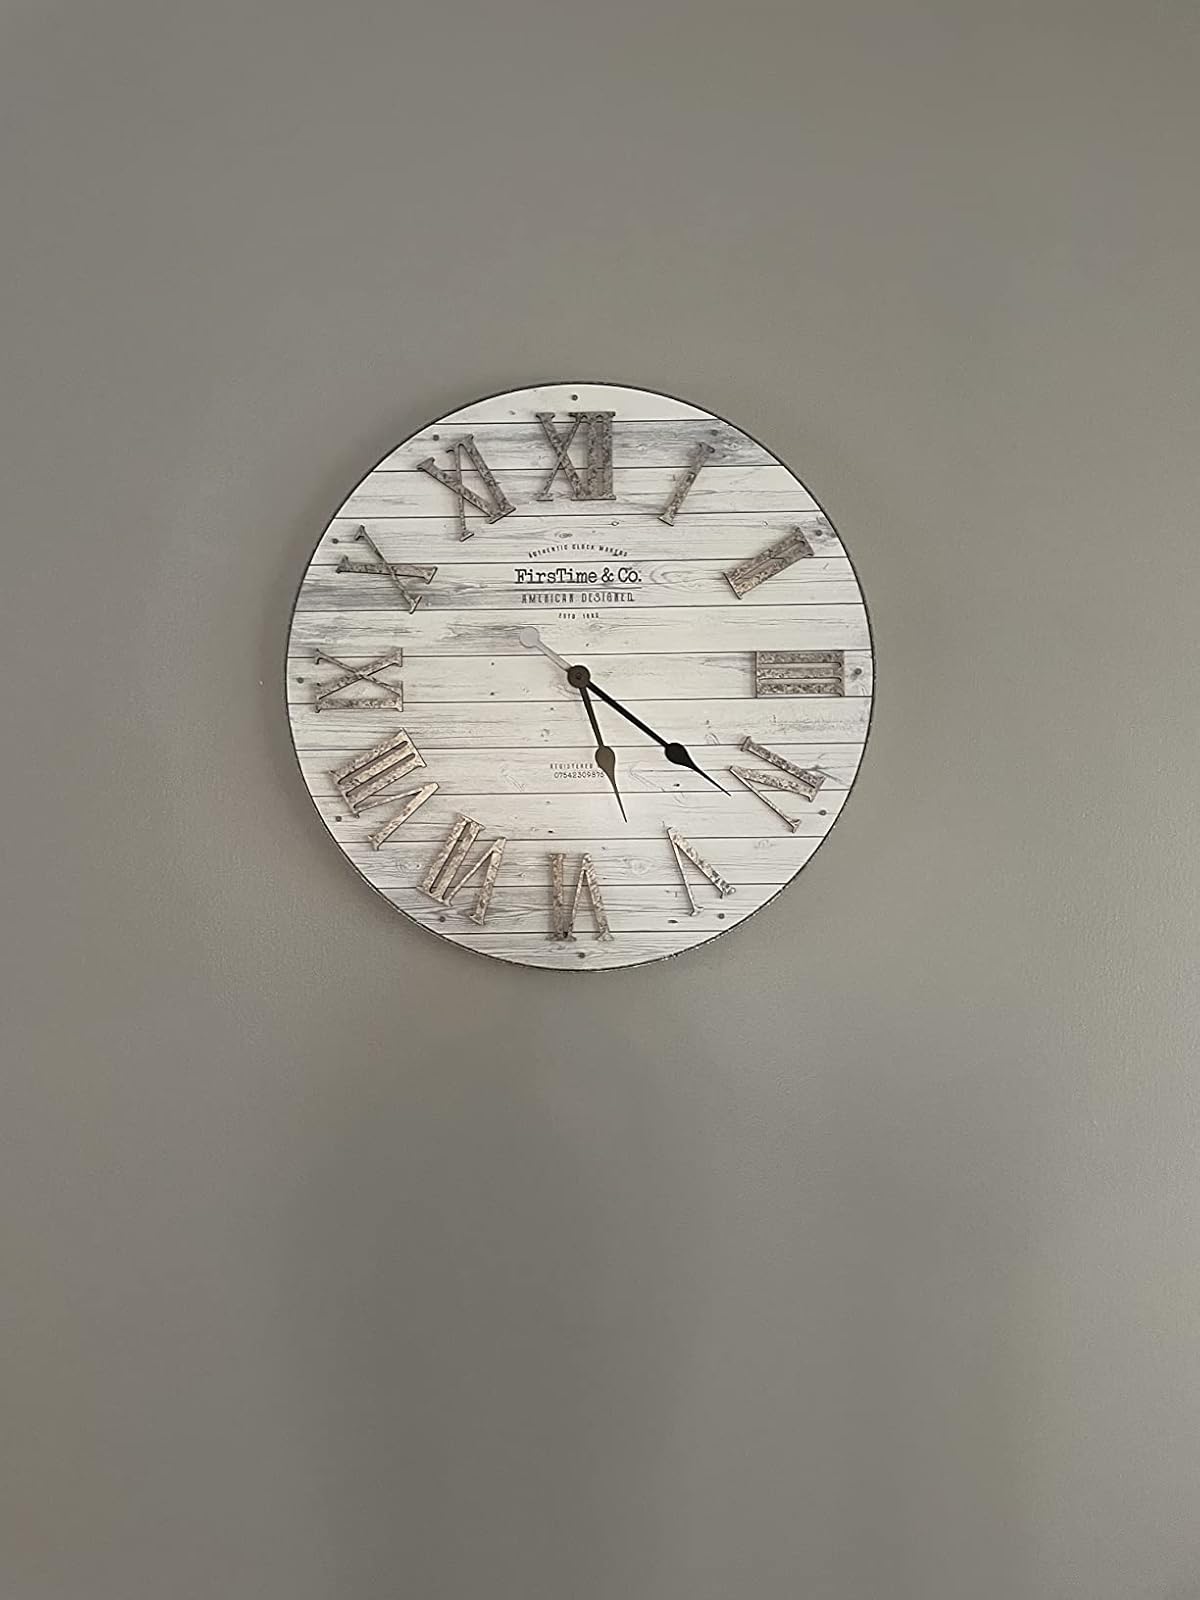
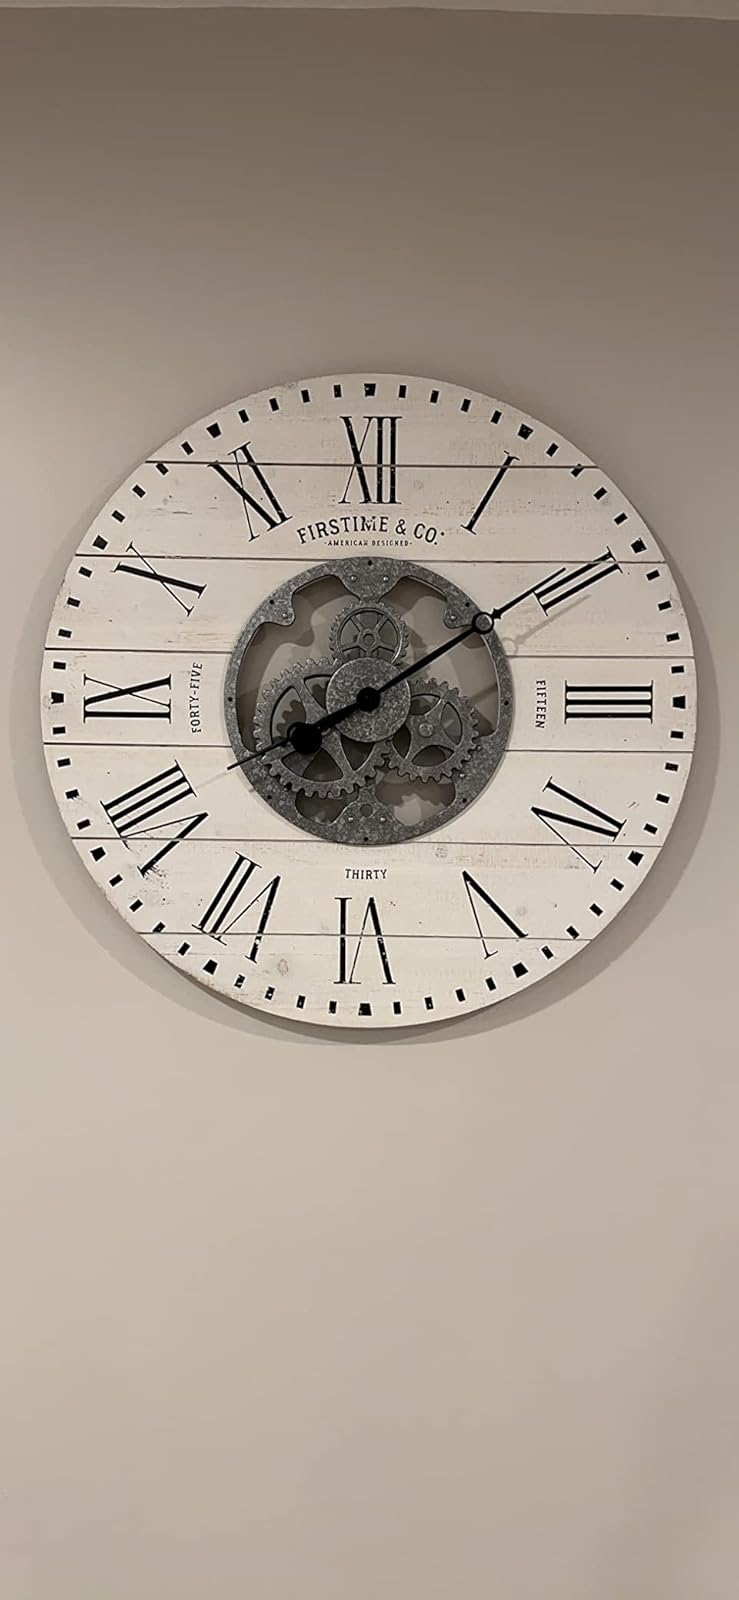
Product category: clock
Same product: no